Amtrak Cascades

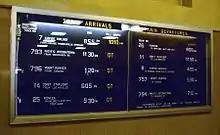
Departure board at Seattle's King Street Station in 1981, listing the "Mount Rainier", the "Pacific International", and other since-discontinued trains

Passenger train service between Seattle and Portland—the core of what became the "Cascades" corridor—was operated as a joint partnership by the Northern Pacific, Great Northern, and Union Pacific from 1925 to 1970, with the three railroads cross-honoring tickets on their Seattle-Portland routes. When Great Northern and Northern Pacific were folded into the Burlington Northern in 1970, the reconfigured partnership continued to operate the Seattle-Portland service until the creation of Amtrak in 1971. Service between Vancouver, British Columbia, and Seattle was provided via the Great Northern / Burlington Northern "International," and between Portland and Eugene by Southern Pacific.